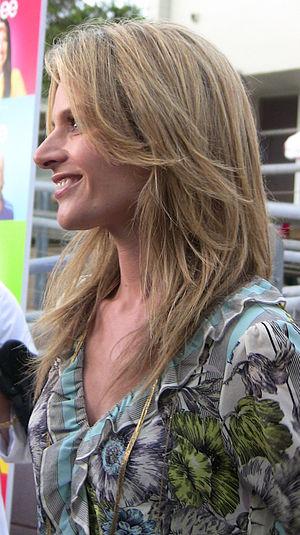
Jessalyn Gilsig est une actrice canado-américaine née le 30 novembre 1971 à Montréal.